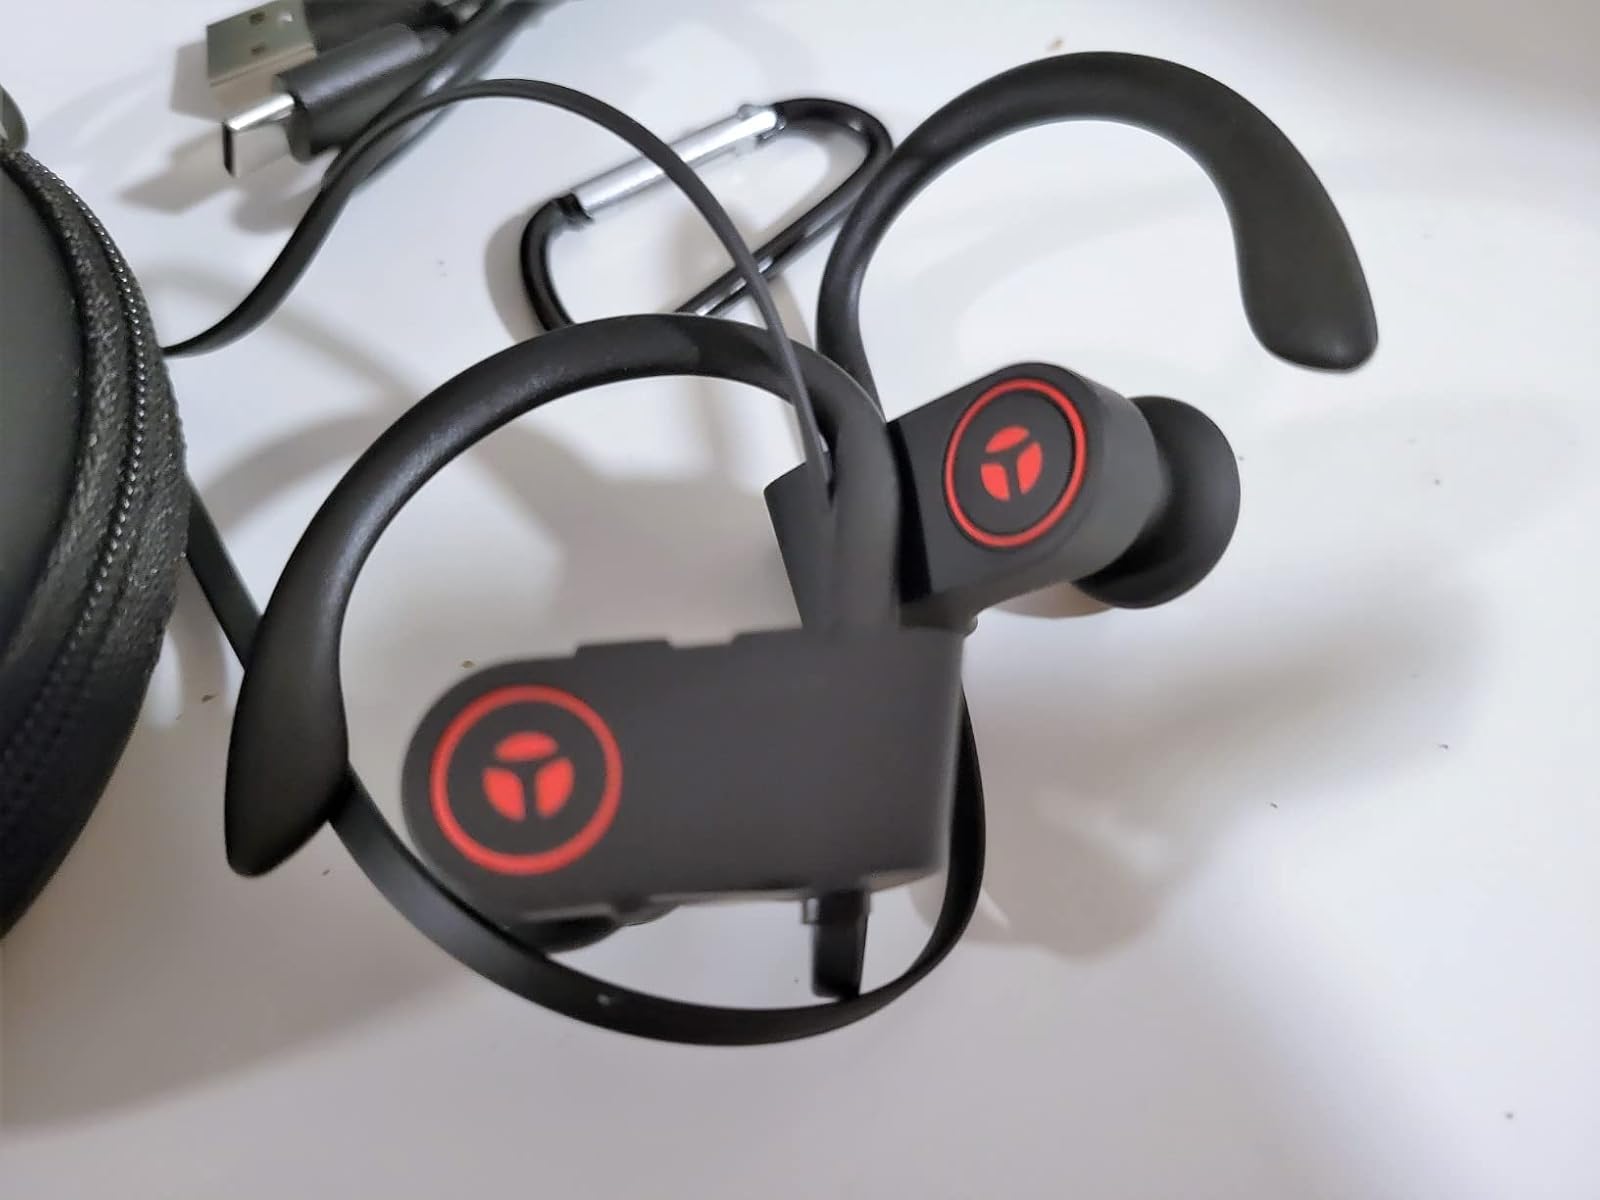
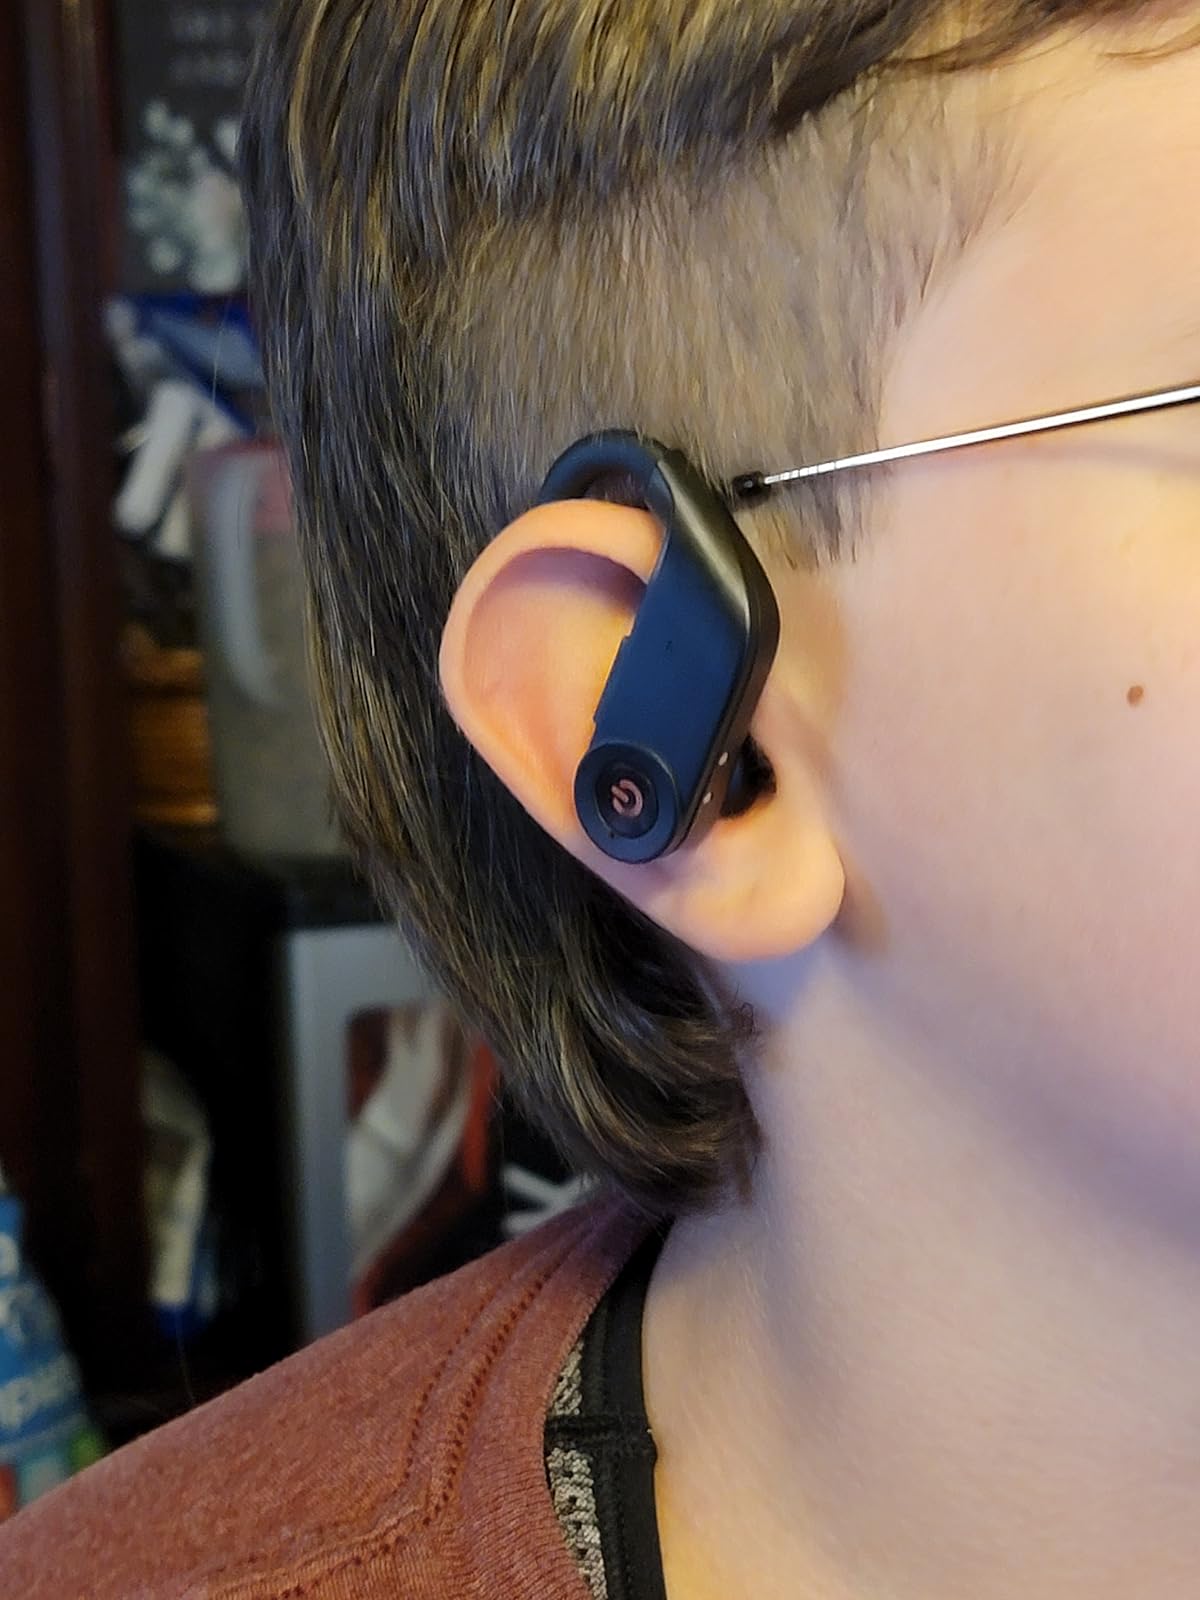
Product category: earbuds
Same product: no